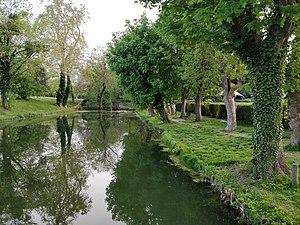
Parc Arthur Clark, Wissous, France.
Wissous est une commune française située à environ quatorze kilomètres au sud-ouest de Paris dans le département de l'Essonne en région Île-de-France. La commune se situe à la frontière avec les Hauts-de-Seine et le Val-de-Marne.